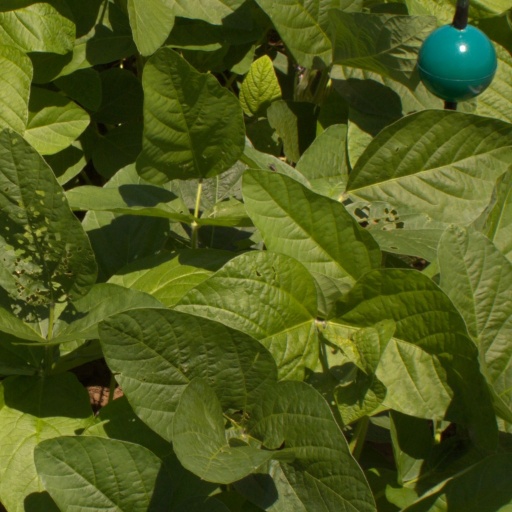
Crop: soybean